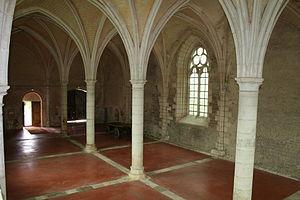
L'abbaye de Reigny est une ancienne abbaye cistercienne située dans un domaine de 14 hectares au bord de la Cure, entre Vermenton et Lucy-sur-Cure dans l'Yonne, en France. Reigniacum est un ancien site gallo-romain sur lequel fut édifiée l'abbaye.
Cet article liste les abbayes cisterciennes actives ou ayant existé sur le territoire français actuel. Ces abbayes ont appartenu, à différentes époques, à des ordres ou des congrégations ou des groupements dits « cisterciens ».